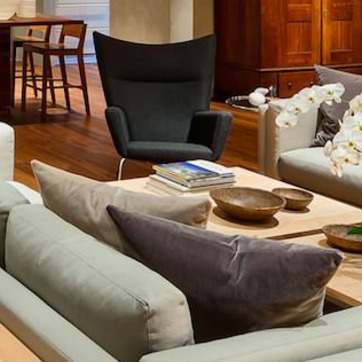
Material: paper